Tinian Naval Base

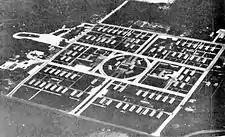
Personnel living quarters, West Field, 1945, built by Seabees

Initially, fuel had to be supplied in drums. Later, aviation gasoline was drawn from a barge known as YOGL anchored in Tinian Harbor. Tank farm construction commenced in September 1944 and on 3 November it became the responsibility of the 29th Naval Construction Regiment, with the 18th Naval Construction battalion as the lead battalion. The fuel storage and distribution system was completed by 8 March 1945. This included storage tanks for of diesel oil, of motor gasoline and of aviation gasoline. Fuel was pumped over a submarine pipeline from an oil tanker moored north of Tinian Harbor and distributed over of pipeline. Two dispensing points were provide at West Field and four at North Field.